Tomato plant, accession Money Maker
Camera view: tilt-top (135 deg); turntable rotation: 60 degrees
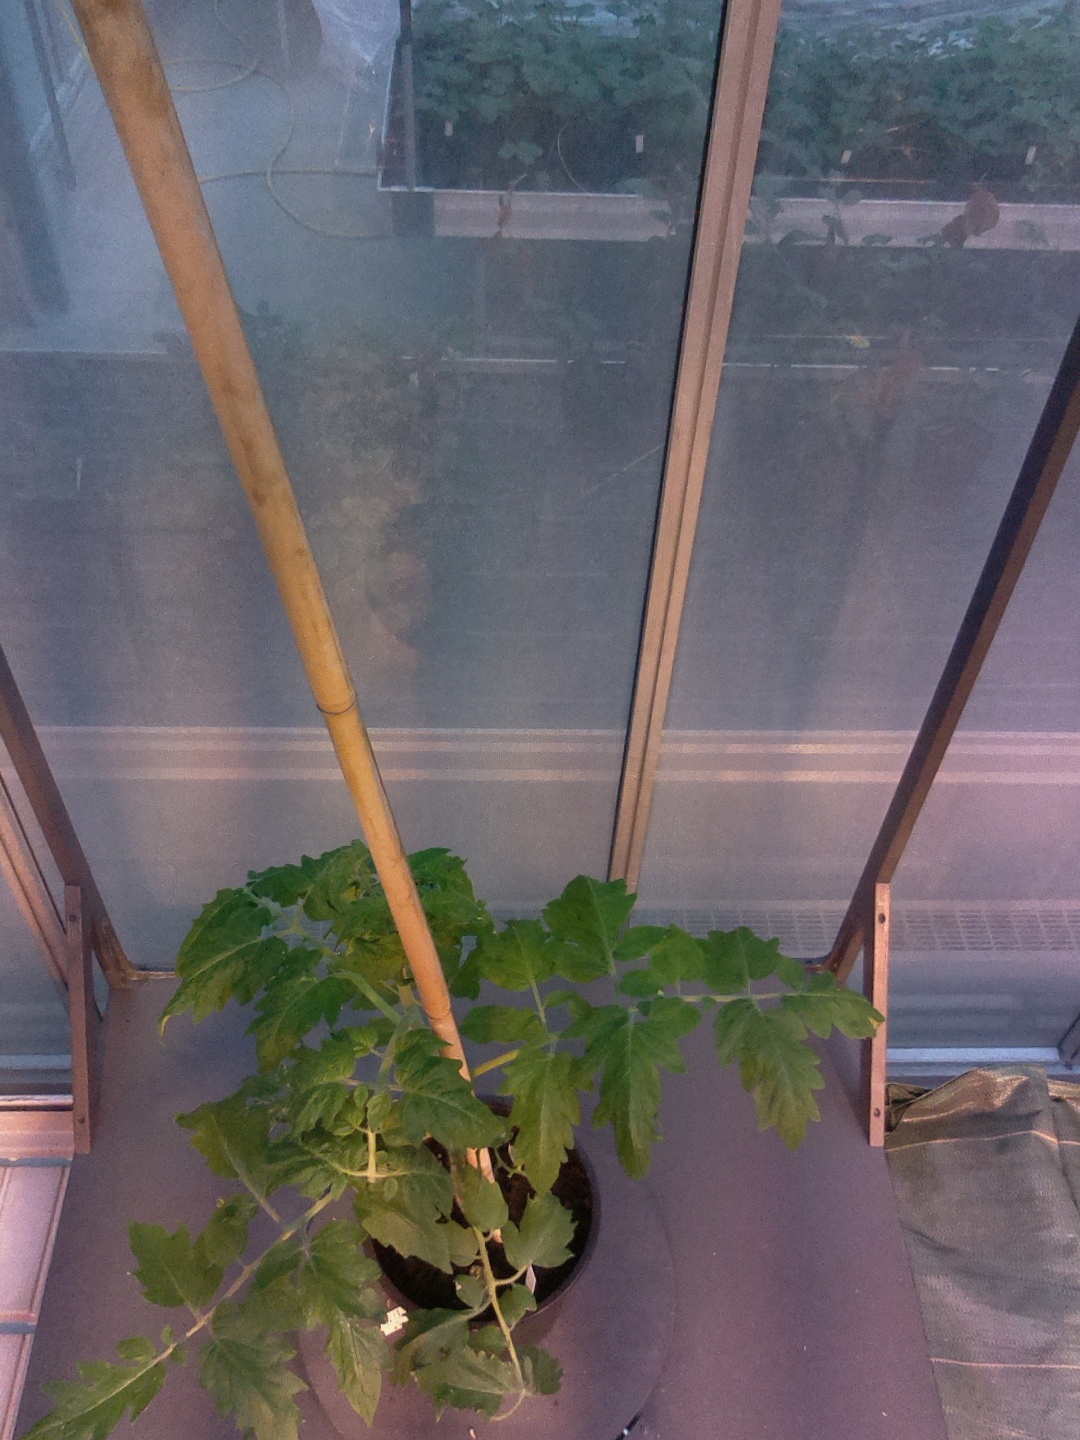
BBCH growth stage 51: First inflorence visible, visible closed flower bud